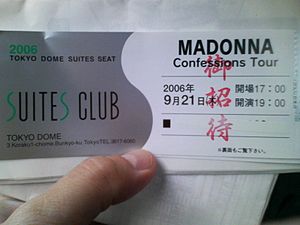
Confessions Tour / Billetsalg
Billet til showet i Japan
Madonnas Confessions Tour var hendes 7. koncertturne, der blandt andet støttede og promoverede albummet Confessions on a Dance Floor.